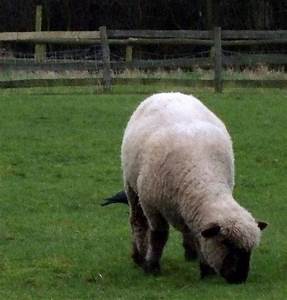
Label: sheep